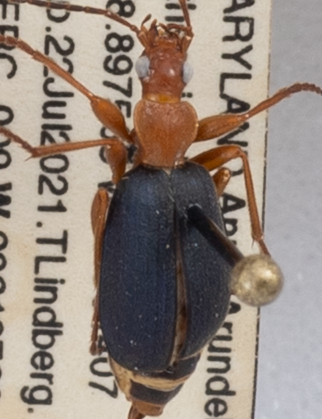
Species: Brachinus fumans
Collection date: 2021-07-22
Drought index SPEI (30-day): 0.234
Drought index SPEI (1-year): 2.09
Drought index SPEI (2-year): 1.45